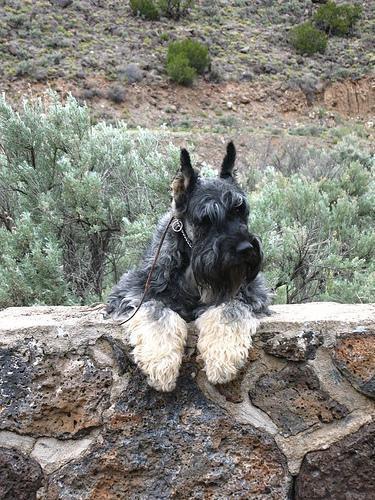
giant_schnauzer